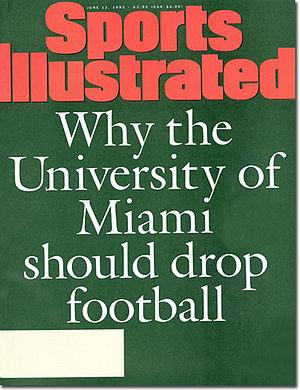
Sports Illustrated, créé le 19 août 1954, est un des plus importants magazines sportifs hebdomadaires américains. Il compte trois millions d'abonnés et est lu par environ 23 millions de personnes chaque semaine.